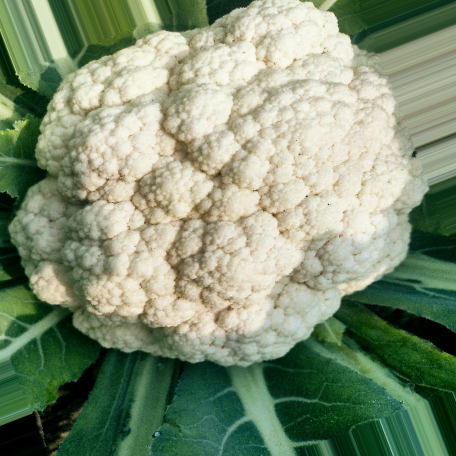
Label: Disease Free